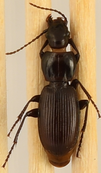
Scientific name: Pterostichus restrictus
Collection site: Rocky Mountains NEON (RMNP), plot RMNP_014